Ipatiev Monastery

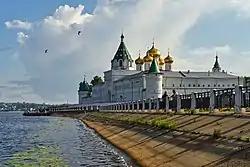
Ipatiev Monastery

The Ipatiev Monastery (also Ipatievsky Monastery), sometimes translated into English as Hypatian Monastery, is a male monastery situated on the bank of the Kostroma River just opposite the city of Kostroma.